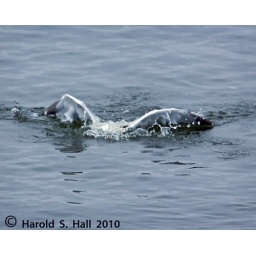
A seagull plunges under water to snare a fish